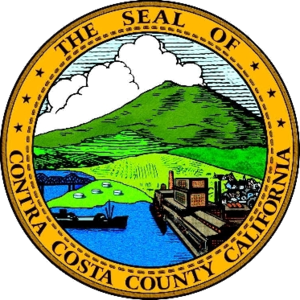
Le comté de Contra Costa est un comté de l'État de Californie aux États-Unis. Au recensement de 2010, il comptait 1 049 025 habitants. Son siège est Martinez.